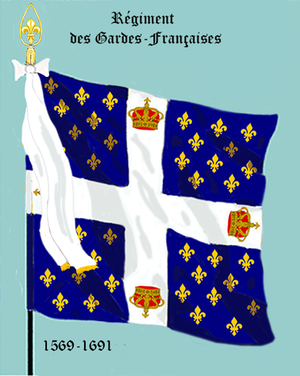
Le drapeau de la France, drapeau tricolore bleu, blanc, rouge, également appelé « drapeau ou pavillon tricolore », est l’emblème et le drapeau national de la République française. Il est le drapeau de la France sans interruption depuis 1830. Il est mentionné dans l’article 2 de la Constitution française de 1958. Ce drapeau aux proportions « 2:3 » est composé de trois bandes verticales bleue, blanche et rouge de largeurs et de longueurs égales.
La guerre franco-savoyarde de 1600-1601 est un conflit qui oppose, en 1600, le duché de Savoie de Charles-Emmanuel et la France d'Henri IV et qui se termine en 1601 par le traité de Lyon favorable à la France.
Charles de Batz de Castelmore, dit d'Artagnan est un homme de guerre français né entre 1611 et 1615 au château de Castelmore, près de Lupiac, en Gascogne et mort à Maastricht ou à Mouland durant le siège de Maastricht le 25 juin 1673, pendant la guerre de Hollande.